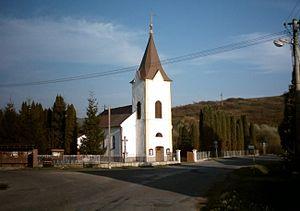
Dubinné est un village de Slovaquie situé dans la région de Prešov.